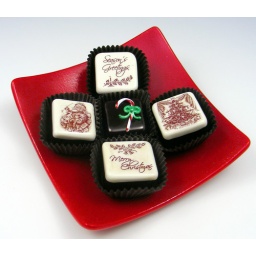
Cherry glass plate with art glass Christmas Chocolates handcrafted by Hulet Glass.